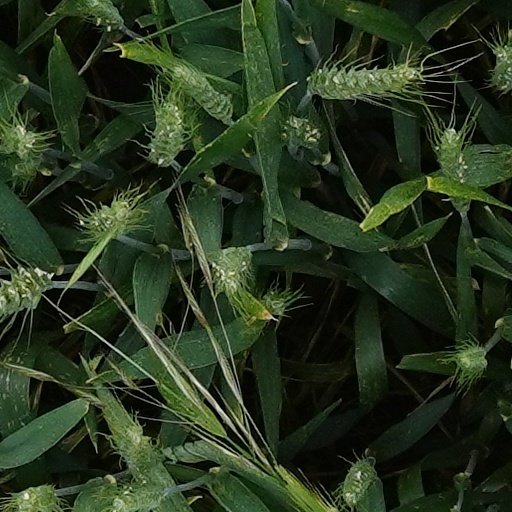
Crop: wheat